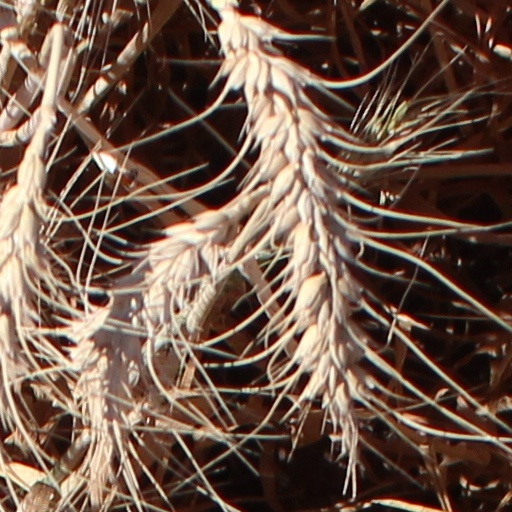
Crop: wheat